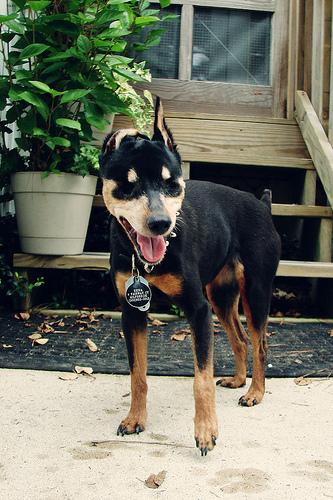
Breed: miniature pinscher